Nu metal

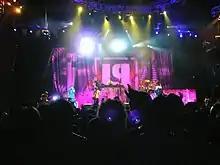
Linkin Park in 2006

Late in 2000, Linkin Park released their debut album "Hybrid Theory", which was the best-selling debut album by any artist of any genre in the 21st century and nu metal's popularity peak. The album was also the best-selling album of 2001. Linkin Park earned a Grammy Award for their second single "Crawling". Their fourth single, "In the End", was released late in 2001 and peaked at number 2 on the "Billboard" Hot 100 in March 2002. In 2001, Linkin Park's album "Hybrid Theory" sold 4,800,000 copies in the United States, making it the highest-selling album of the year. Linkin Park's album "Hybrid Theory" was certified 12× platinum by the RIAA and sold at least 10,222,000 copies in the United States.